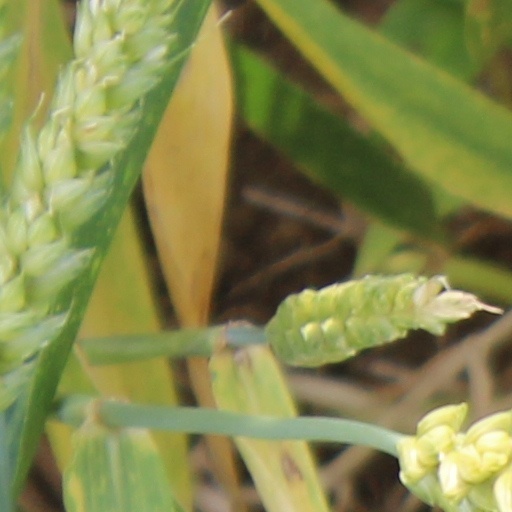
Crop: wheat